William White (Mayflower passenger)

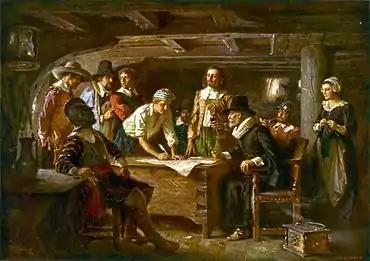
"Signing the Mayflower Compact 1620", a painting by Jean Leon Gerome Ferris 1899

William White (25 January 1586/7 21 February 1621) was a passenger on the "Mayflower". Accompanied by his wife Susanna, son Resolved and two servants, and joined by a son, Peregrine, on the way, he traveled in 1620 on the historic voyage. He was a signatory to the Mayflower Compact and perished early in the history of Plymouth Colony.